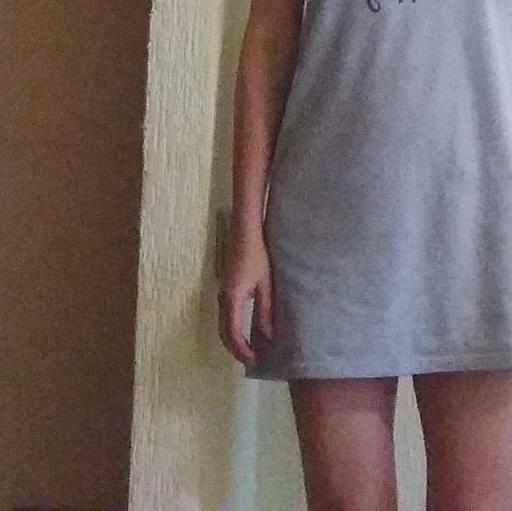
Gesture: no_gesture